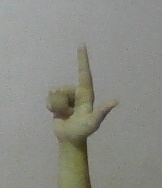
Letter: laam